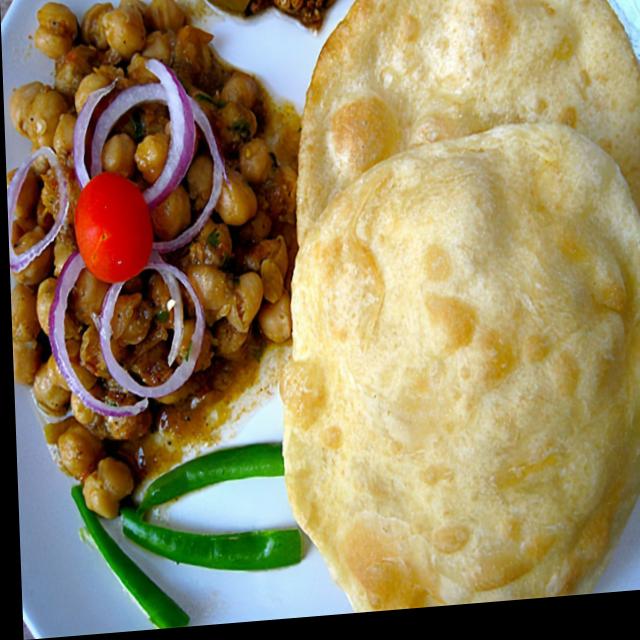
Dish: chole_bhature